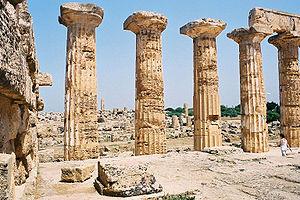
Sélinonte ou Sélinous est une ancienne cité grecque située sur la côte sud de la Sicile.